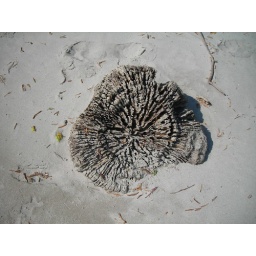
Old died out tree buried in Danube sand